The Outfoxies

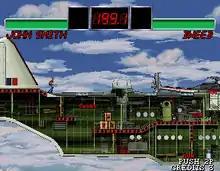
Two players battle on a plane

"The Outfoxies" is a fighting game which pits players into one-on-one arena combat. Players chose from a collection of assassins to play as, with the goal of killing the other player's character. The game features seven playable characters: John Smith, a mercenary; Betty Doe, a business woman; Prof. Ching, a scientist in a wheelchair; Bernard White, a biomedical engineer with a prosthetic hand; Danny and Demi, twin children; Dweeb, a chimpanzee; and Eve, a former film star turned criminal. Players must defeat each of the other assassins before confronting the game's final boss, Mr. and Mrs. Acme. Each character has a special ability. Players can perform close-quarter attacks which do slight damage, but the larger damage is inflicted by using weapons scattered across the stage. The weapons vary from conventional pistols, machine guns, rocket launchers, flamethrowers, and swords to more outlandish items such as hot soup or pie. Some crates and barrels can be tossed as well. If a player gets hit while they are holding a weapon, they will drop it.